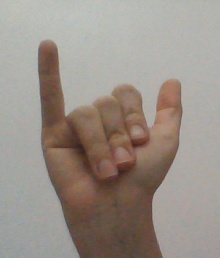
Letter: ya